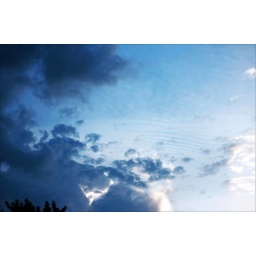
The ocean sleeps in the sky tonight